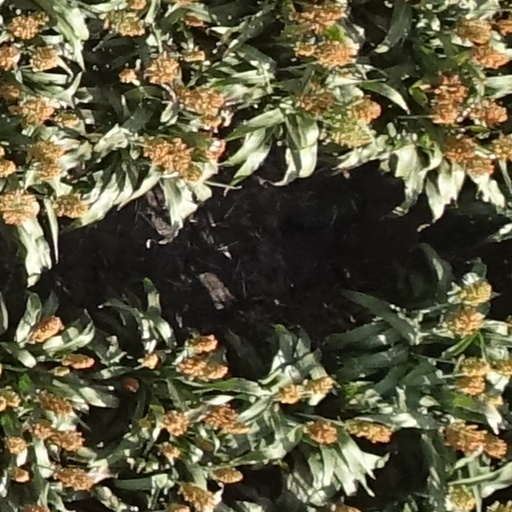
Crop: sorghum